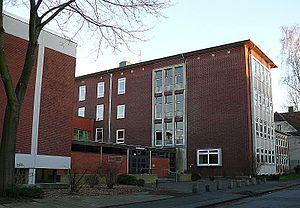
Bochum est une ville d'Allemagne dans le Land de Rhénanie-du-Nord-Westphalie dans la région de la Ruhr. Sixième plus grande ville du Land, deuxième plus grande ville de Westphalie et l'une des vingt plus grandes villes d’Allemagne, Bochum fait partie du district administratif d'Arnsberg comme Dortmund, Hagen, Hamm et Herne.